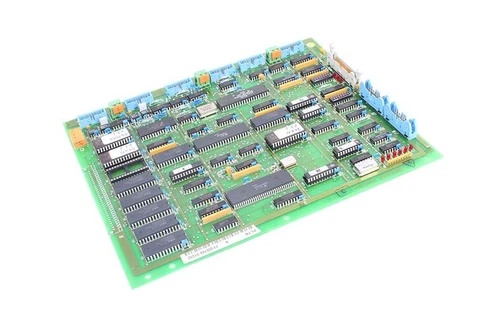
20.003501-2 BRIGHTER TESTED | WARRANTY INCLUDED | FAST EXPRESS SHIPPING
20.003501-2 BRIGHTER TESTED | WARRANTY INCLUDED | FAST EXPRESS SHIPPING If you need more product pictures, more quantity, or other questions. (E-mail: 1092800@gmail.com what app: +351 928 218 075) Pre-Owned
Brand: 360plcworld
Category: Electronics > Circuit Boards & Components > Printed Circuit Boards > Television Circuit Boards